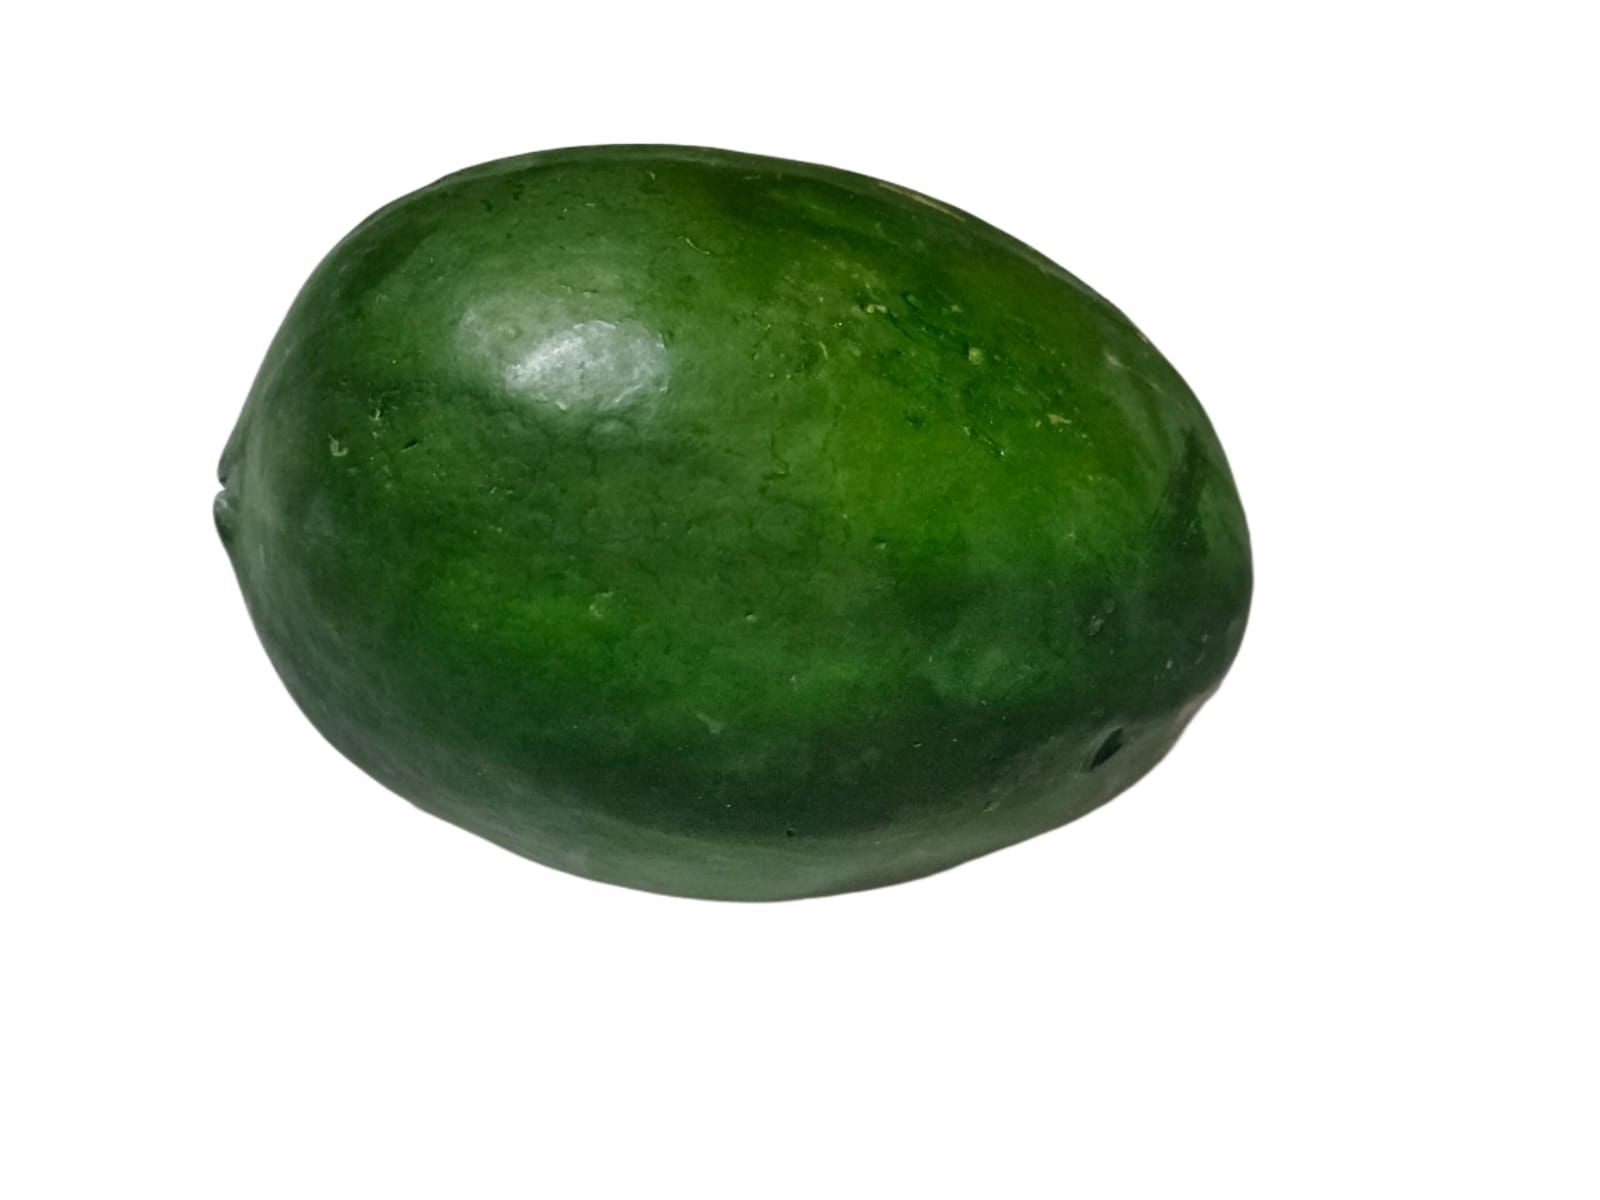
Label: Carica Papaya